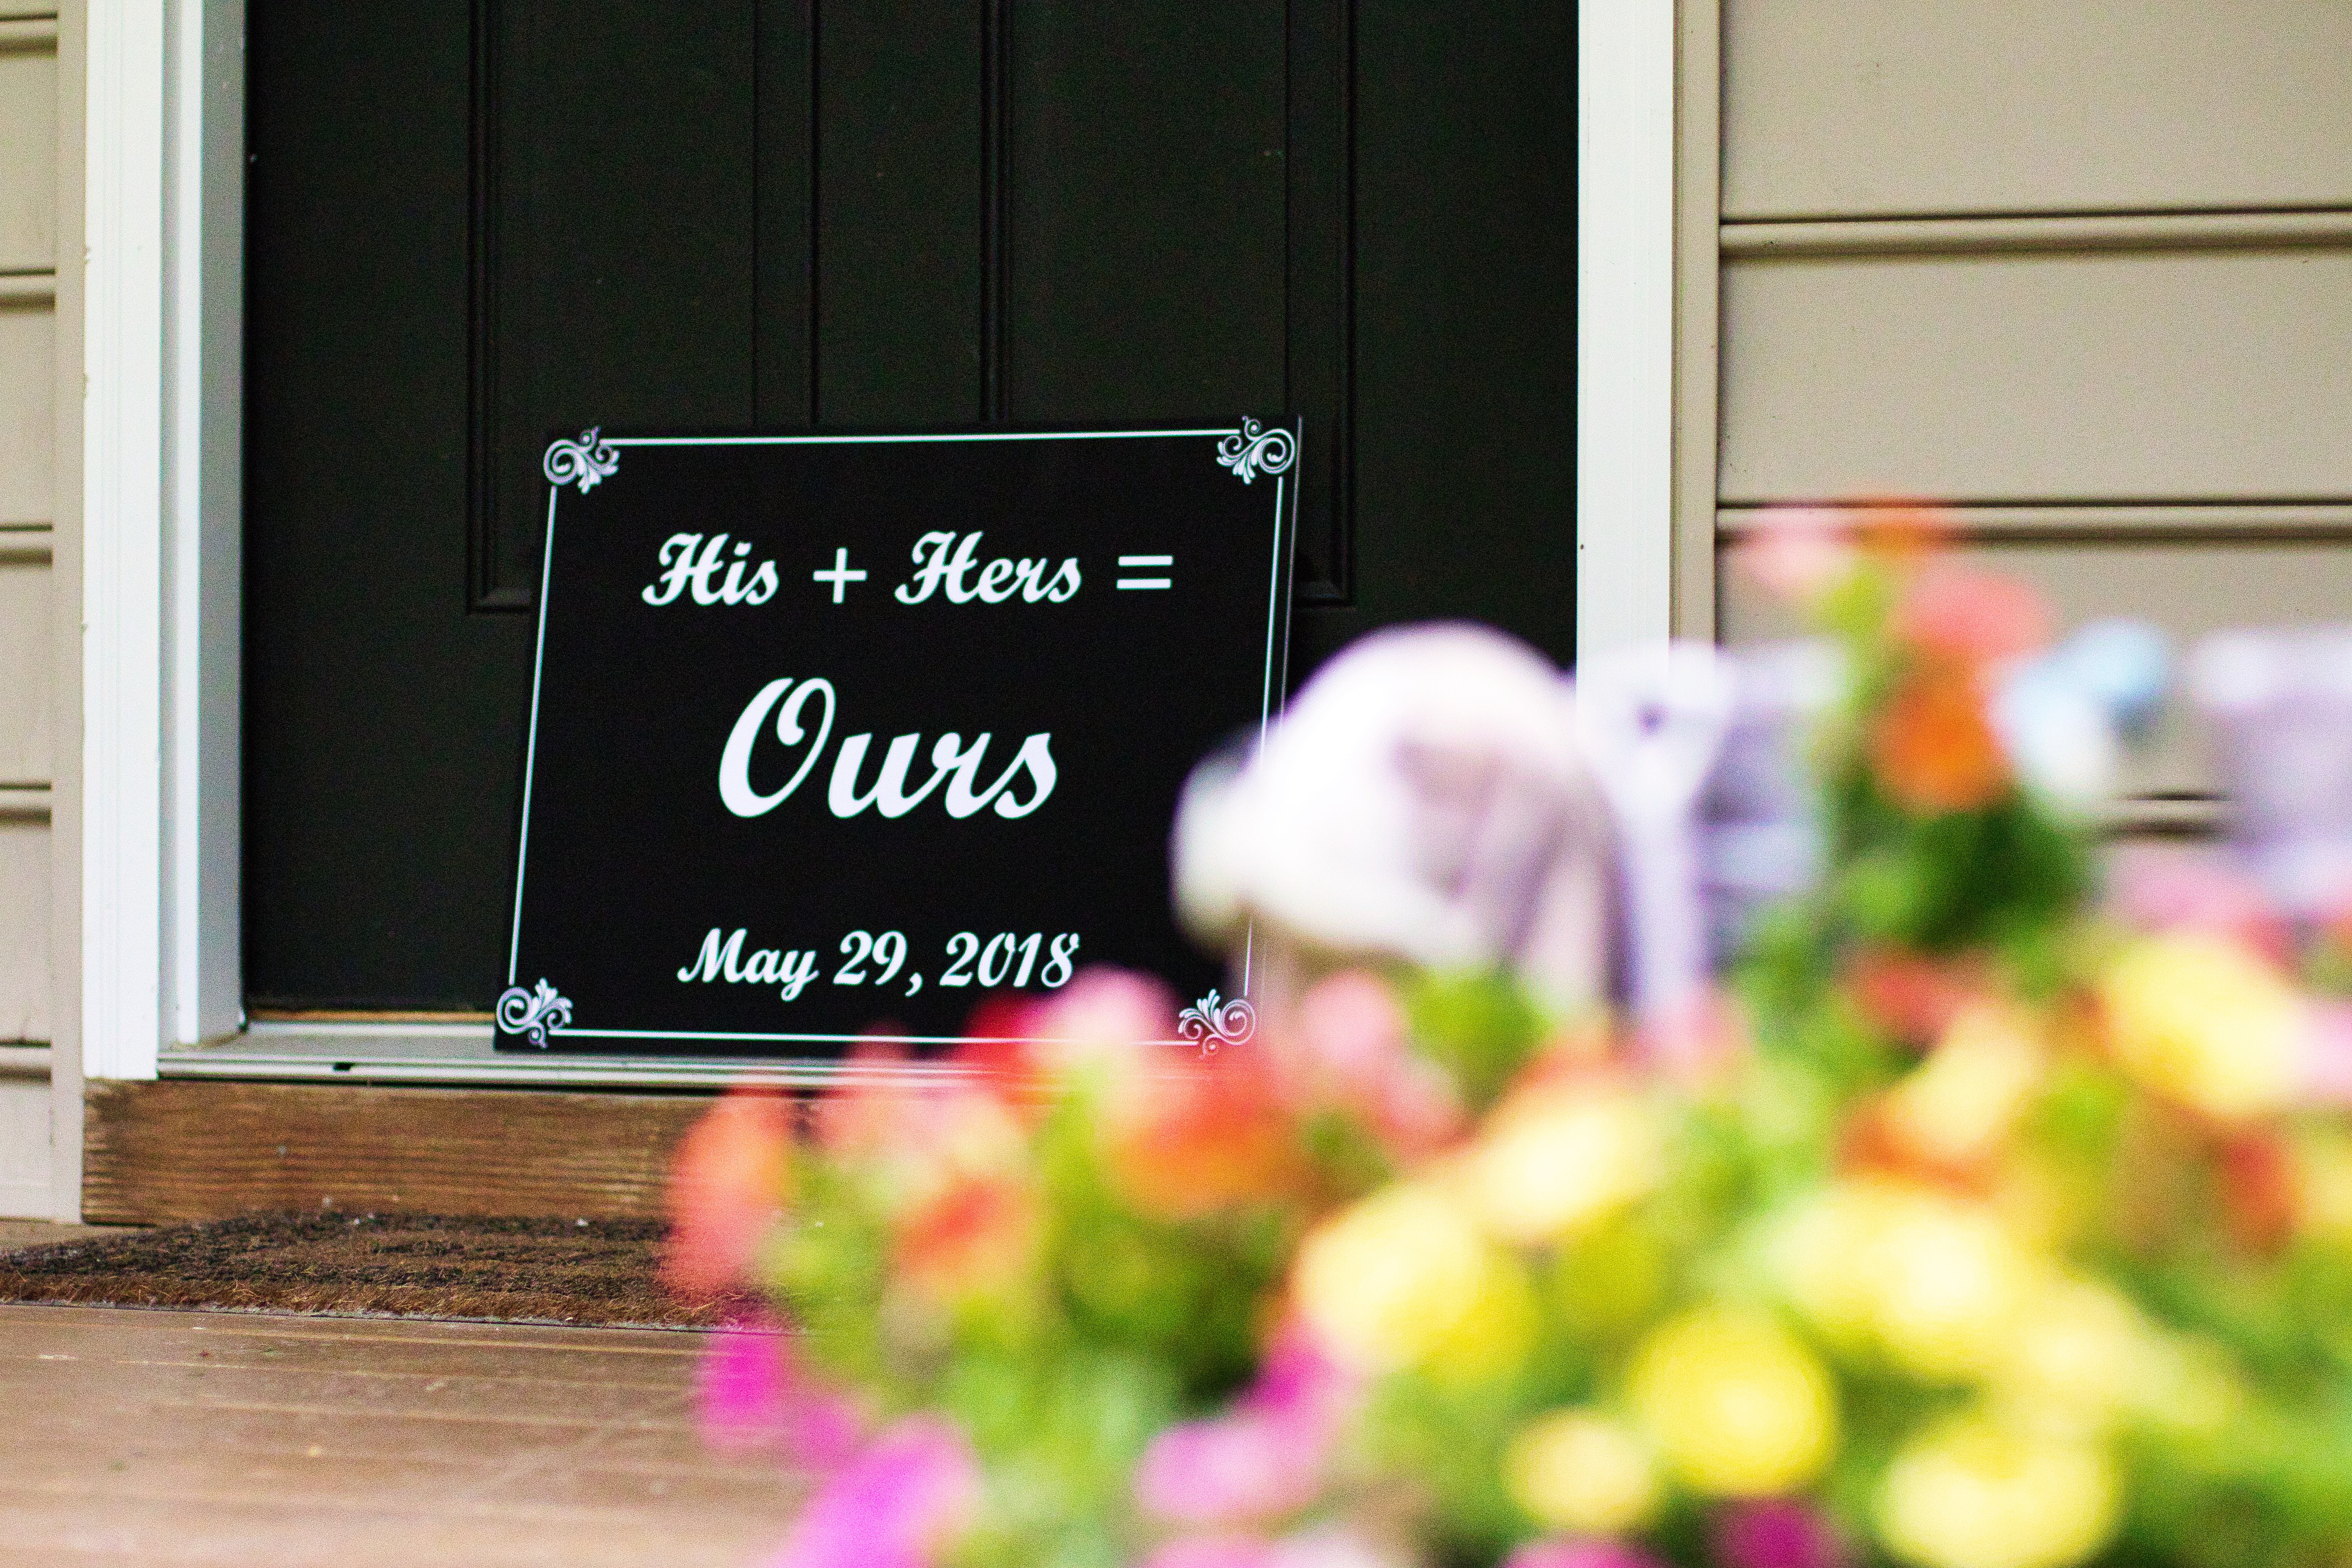
text, pink, font, flower, plant, window, room, floristry, home, door, house, floral design